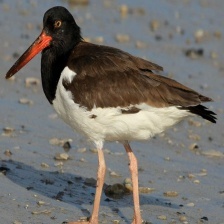
Species: OYSTER CATCHER
Scientific name: HAEMATOPUS
ImageNet parent category: oystercatcher